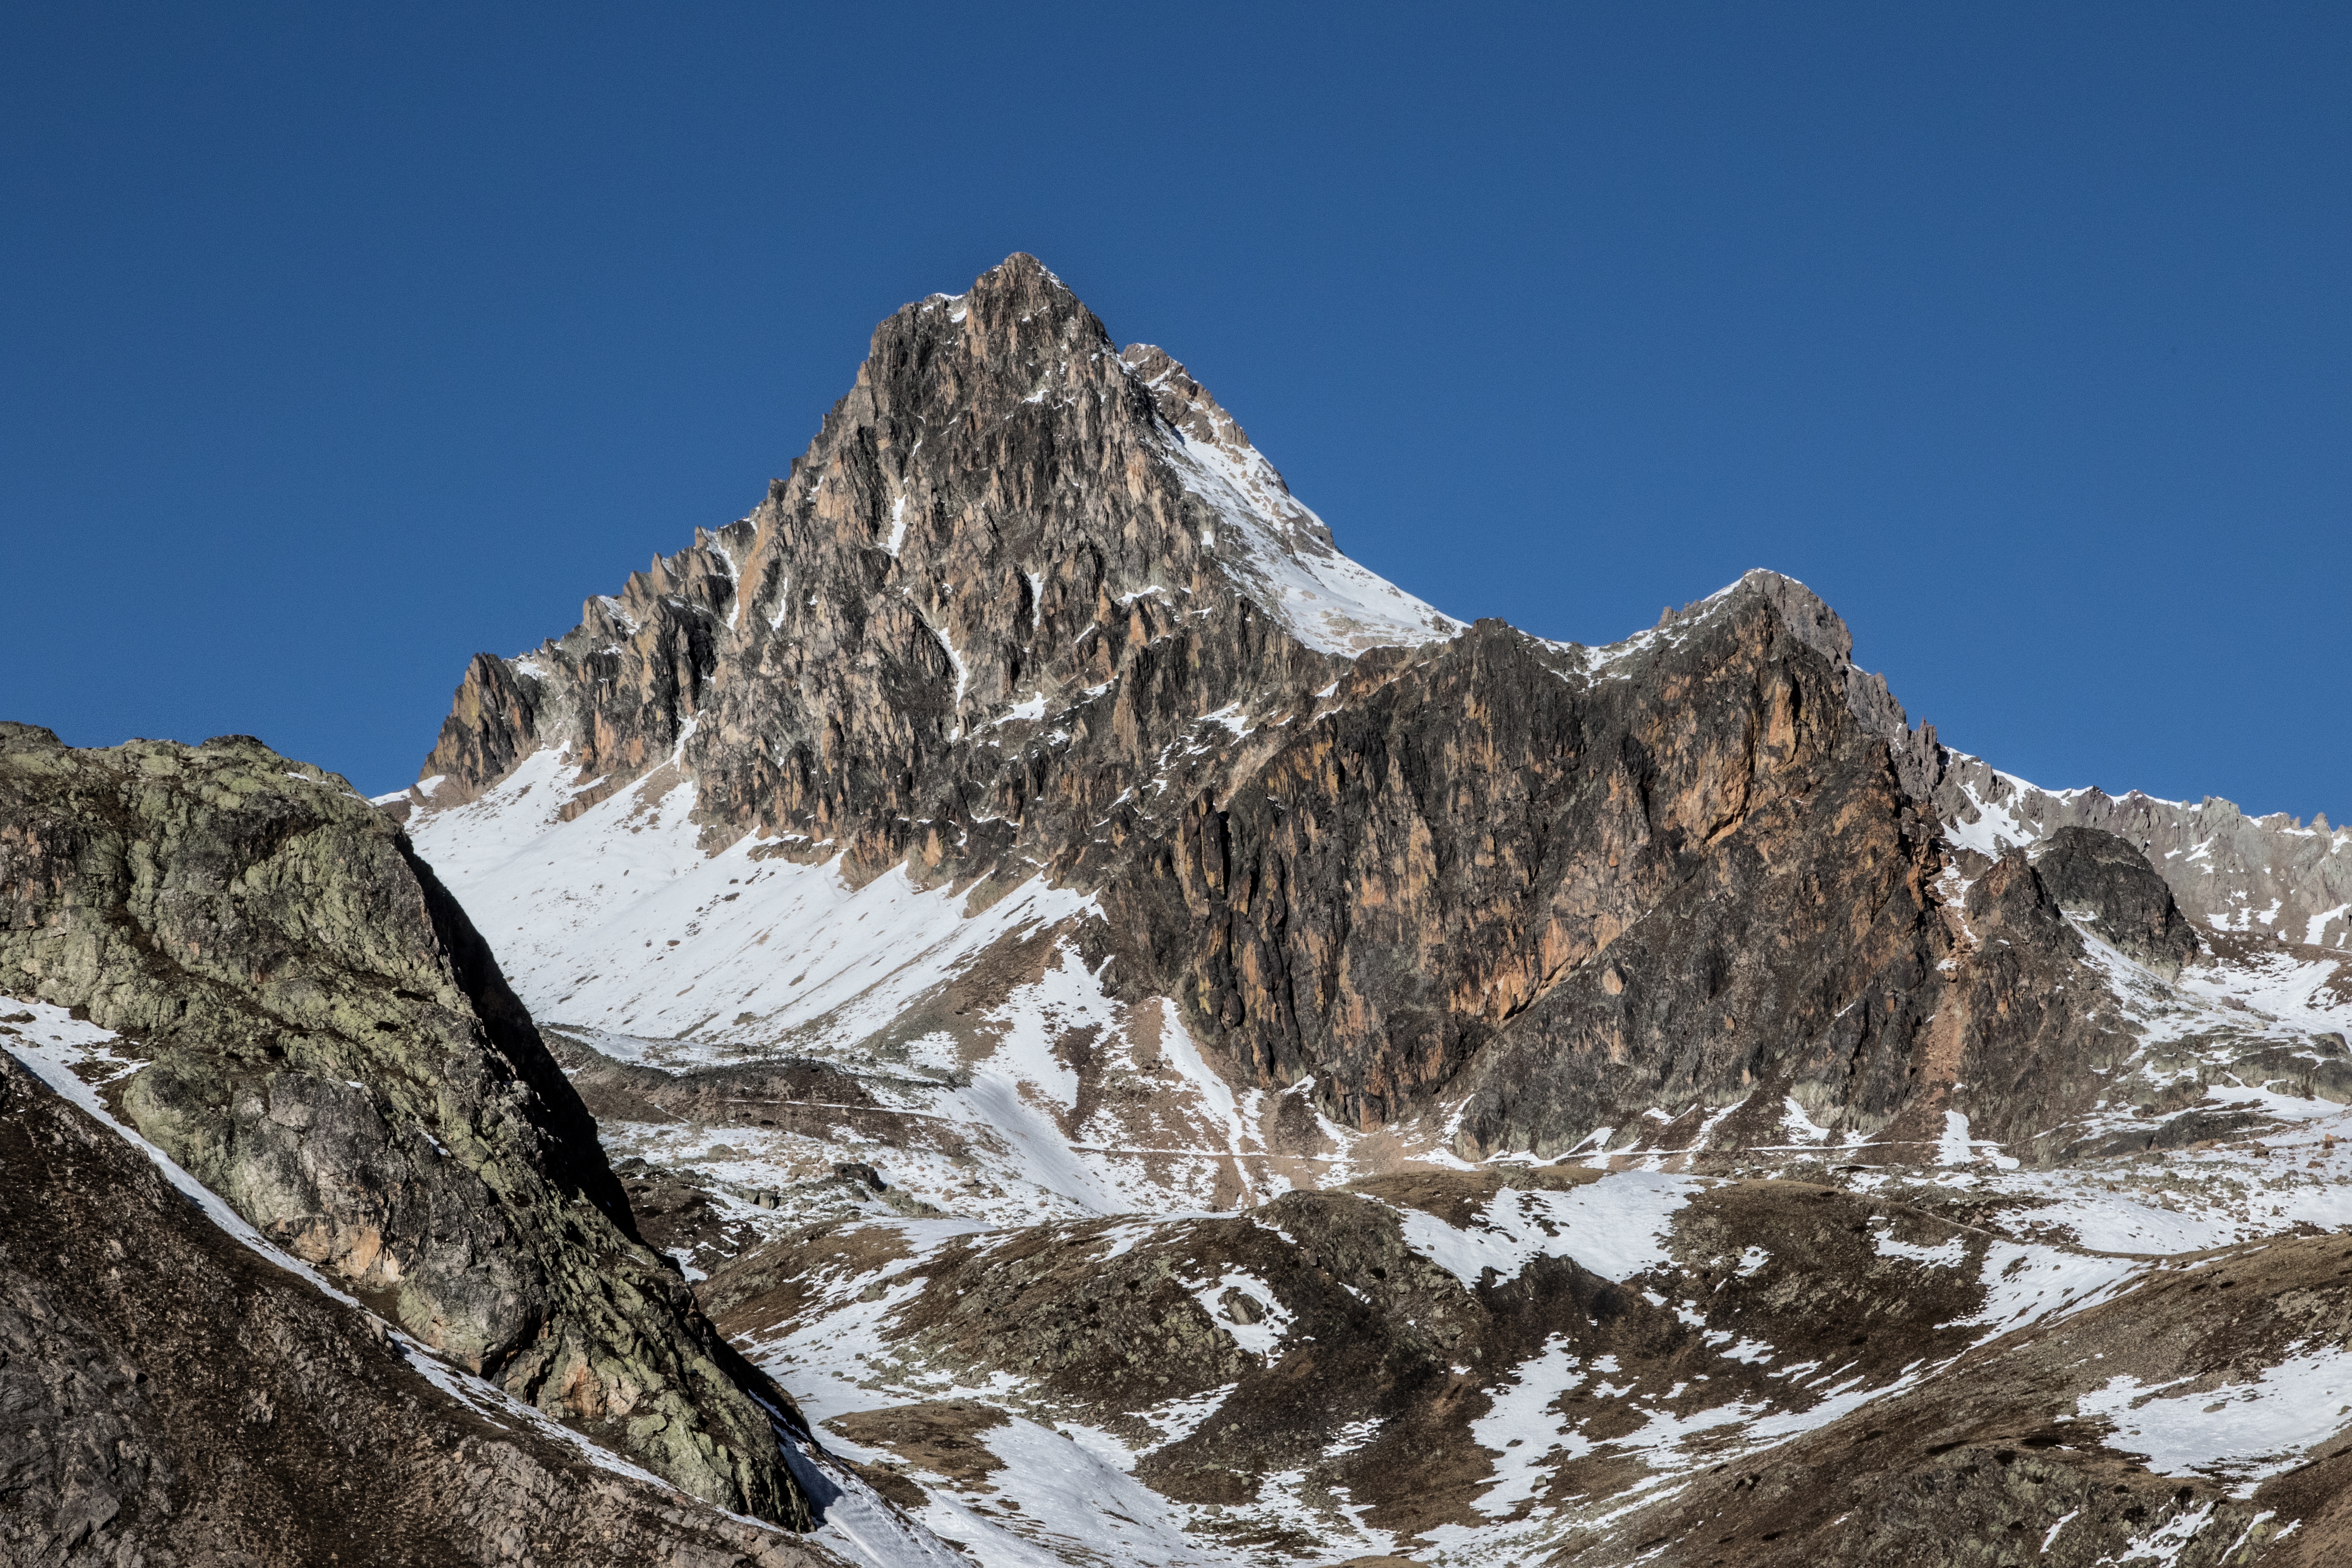
landscape, nature, rock, wilderness, walking, mountain, snow, winter, adventure, mountain range, ridge, summit, mountaineering, geology, sports, alps, backpacking, plateau, fell, cirque, landform, mountain pass, geographical feature, mountainous landforms